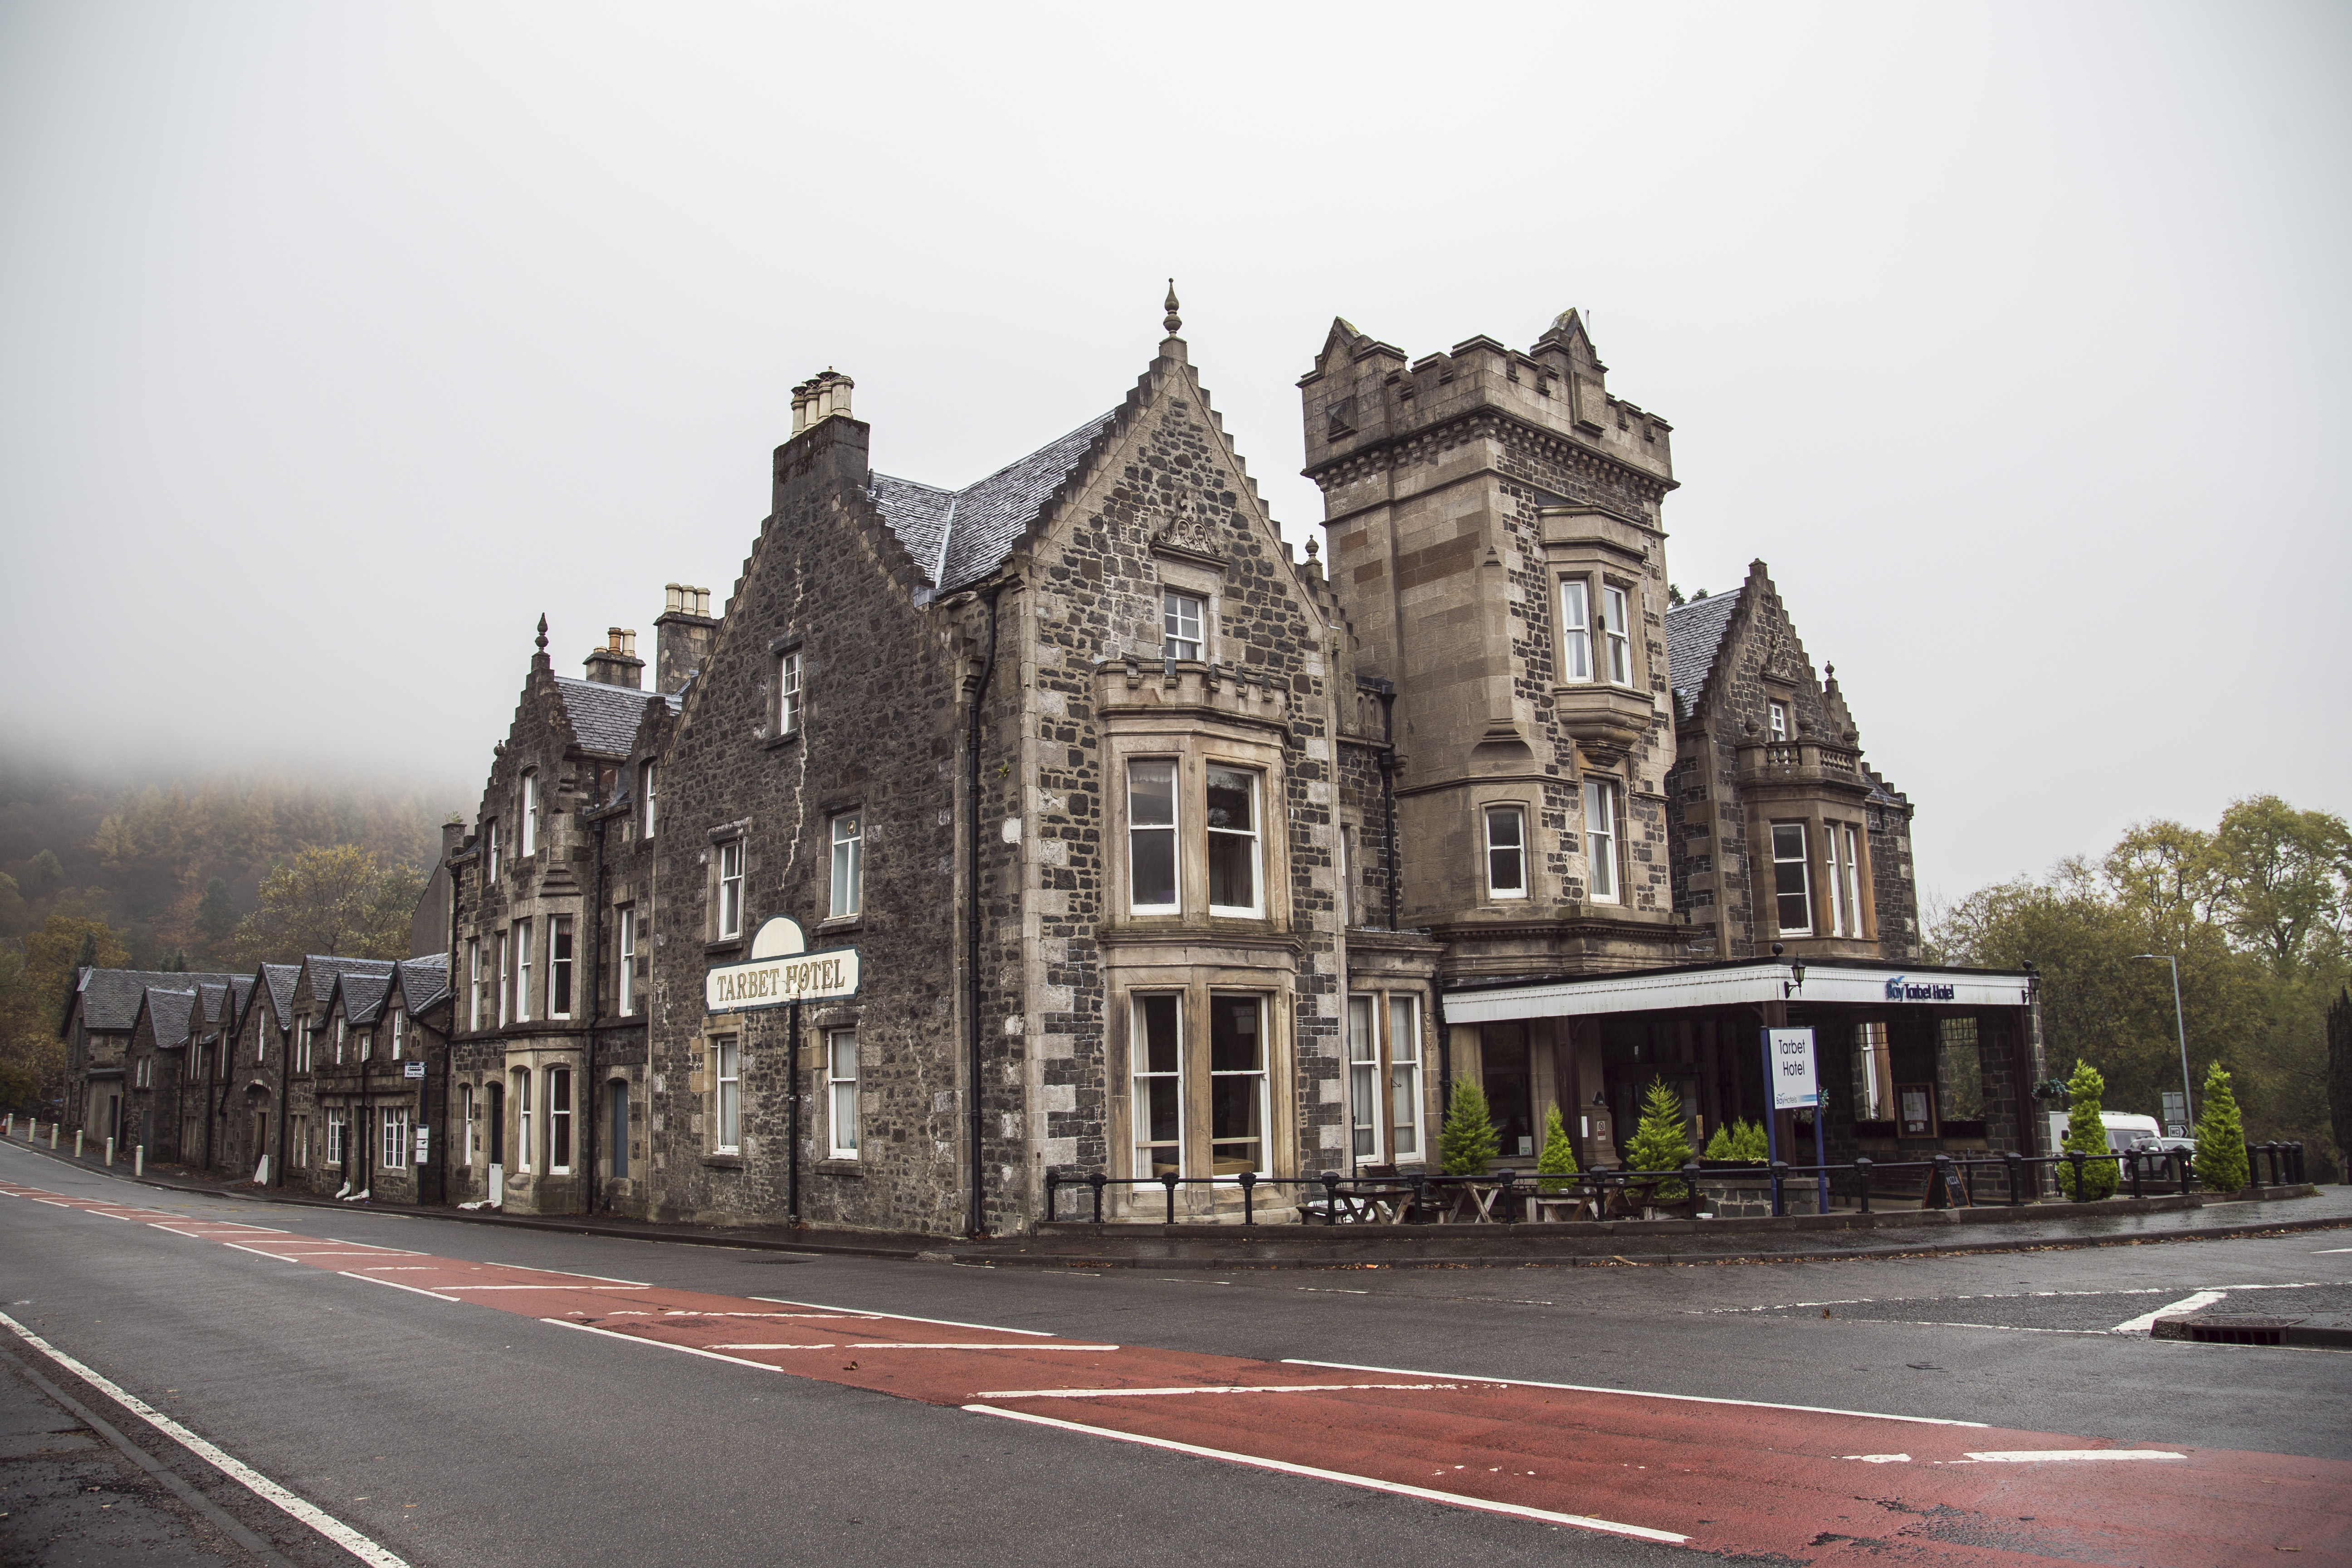
working, path, outdoor, architecture, road, street, vintage, antique, manor, mansion, house, town, building, old, city, urban, wall, pavement, cityscape, construction, ancient, landmark, facade, church, brick, place of worship, avenue, english, scottish, estate, modest